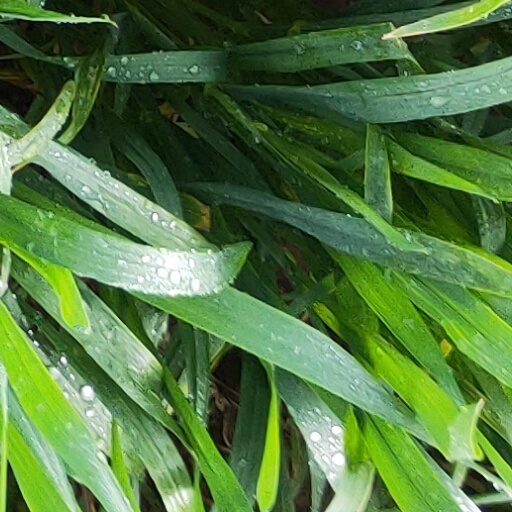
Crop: wheat